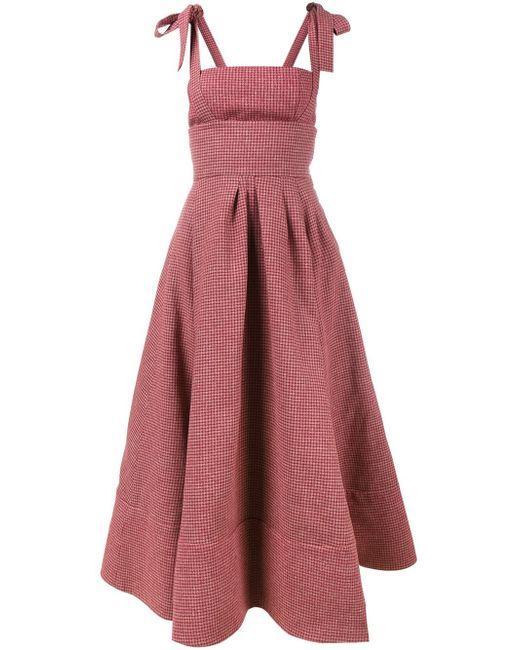
Langes scharlachrotes Kleid mit Streifenschleifenärmeln